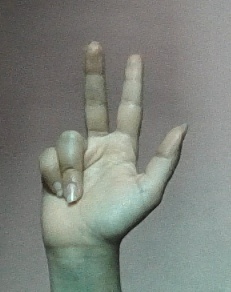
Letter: al